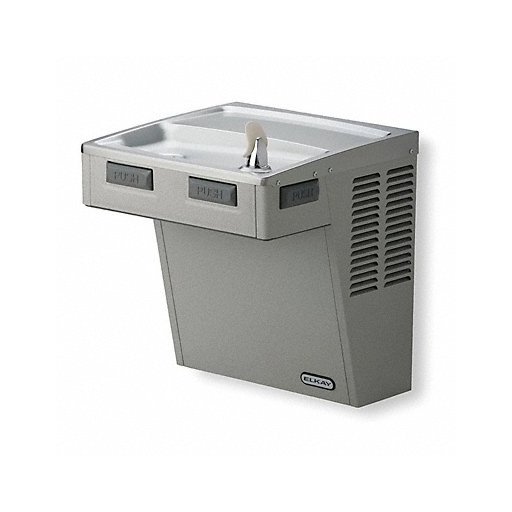
Water Cooler Wall Mount 8 GPH 20 7/16 In
Brand: ELKAY
Water Cooler Water Cooler Indoor Refrigerated Dispenser Design Wall Number of Levels 1 Cold Water Capacity 8.0 gph Front and Side Pushbar ADA Compliant Yes Vandal Resistant No 1/5 Compressor HP 5A Full Load Amps Height 20-5/8 In. Width 18-1/16 In. Depth 18-5/8 In. Inlet 3/8 in Tube O.D. Color Light Gray Granite Voltage 115 Refrigerant 134A (CFC Free) Regulator Maintains Constant Stream Height at Line Pressures of 20 to 105 psi Drain Connection 1-1/4 In. Includes Strainer
Category: Hardware > Plumbing > Water Dispensing & Filtration > Water Dispensers > Drinking Fountains